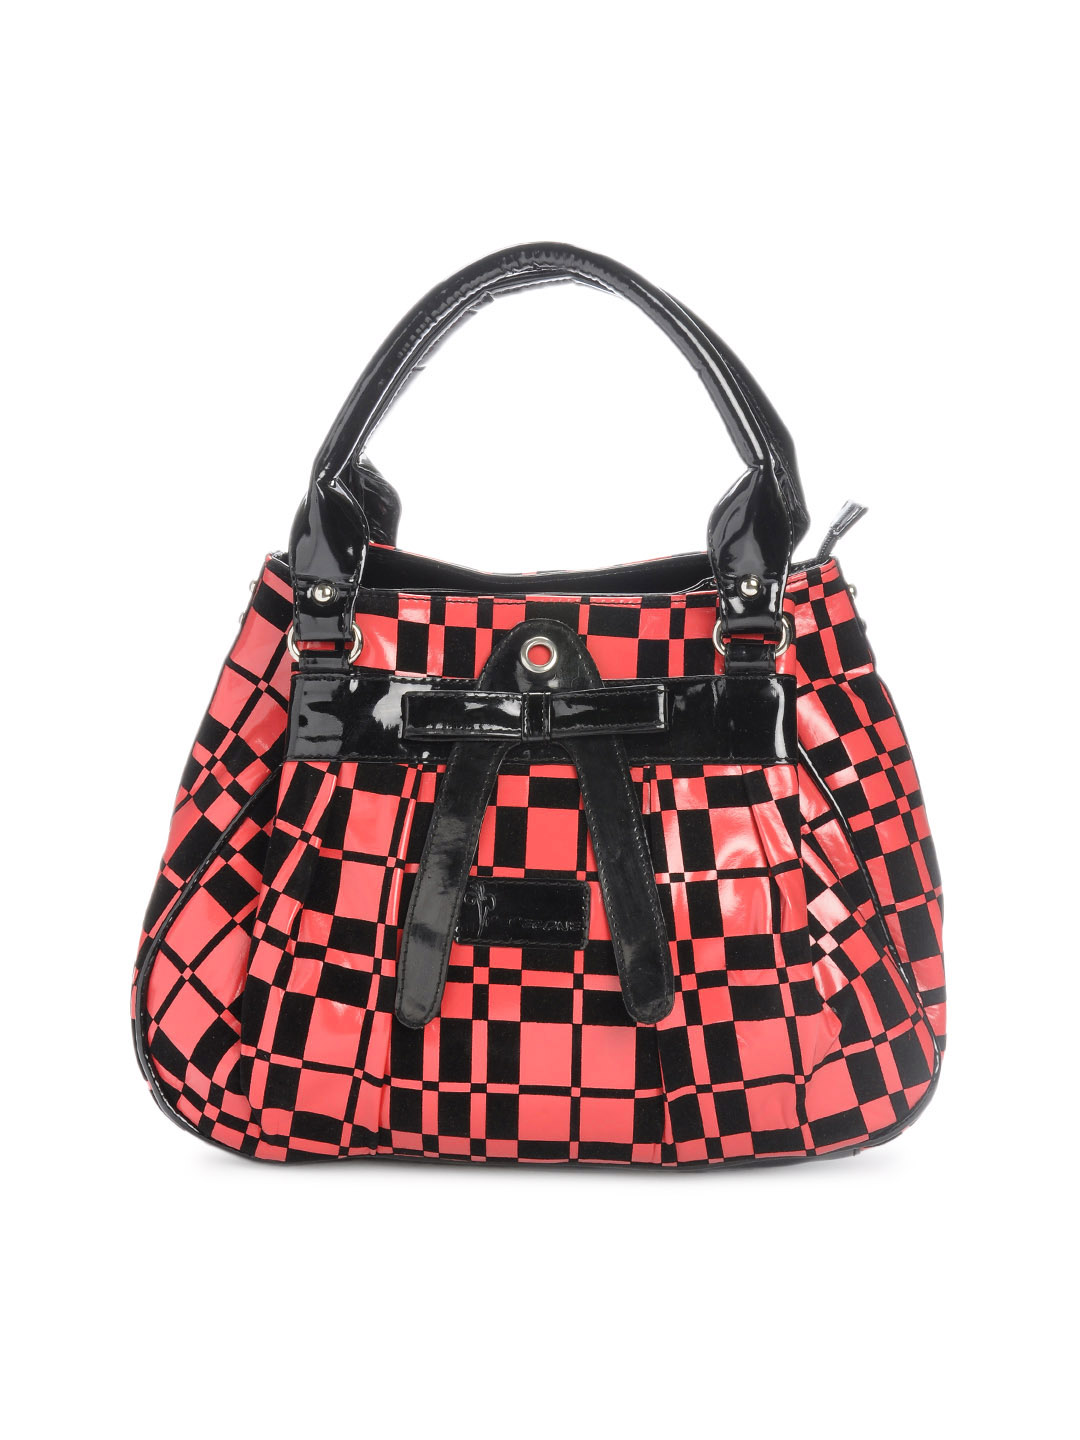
Peperone Women Pink & Black Handbag
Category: Accessories / Bags / Handbags
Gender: Women
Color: Pink
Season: Summer 2012
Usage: Casual